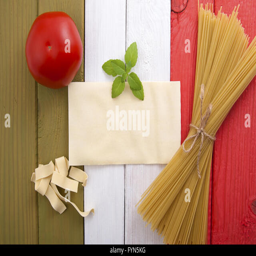
food on the background of the flag